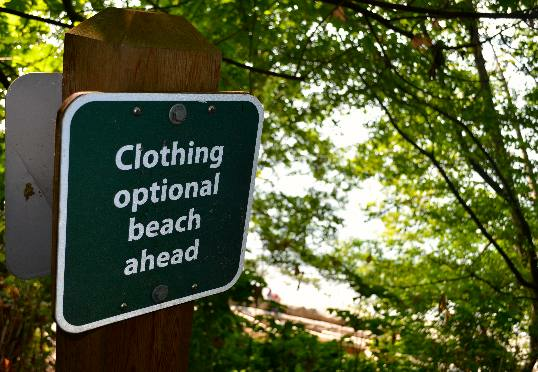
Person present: No